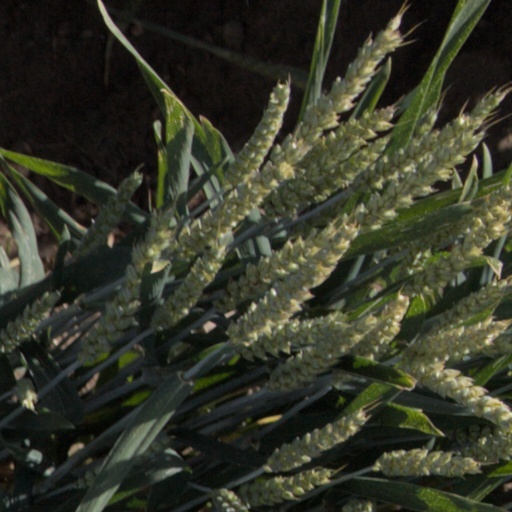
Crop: wheat